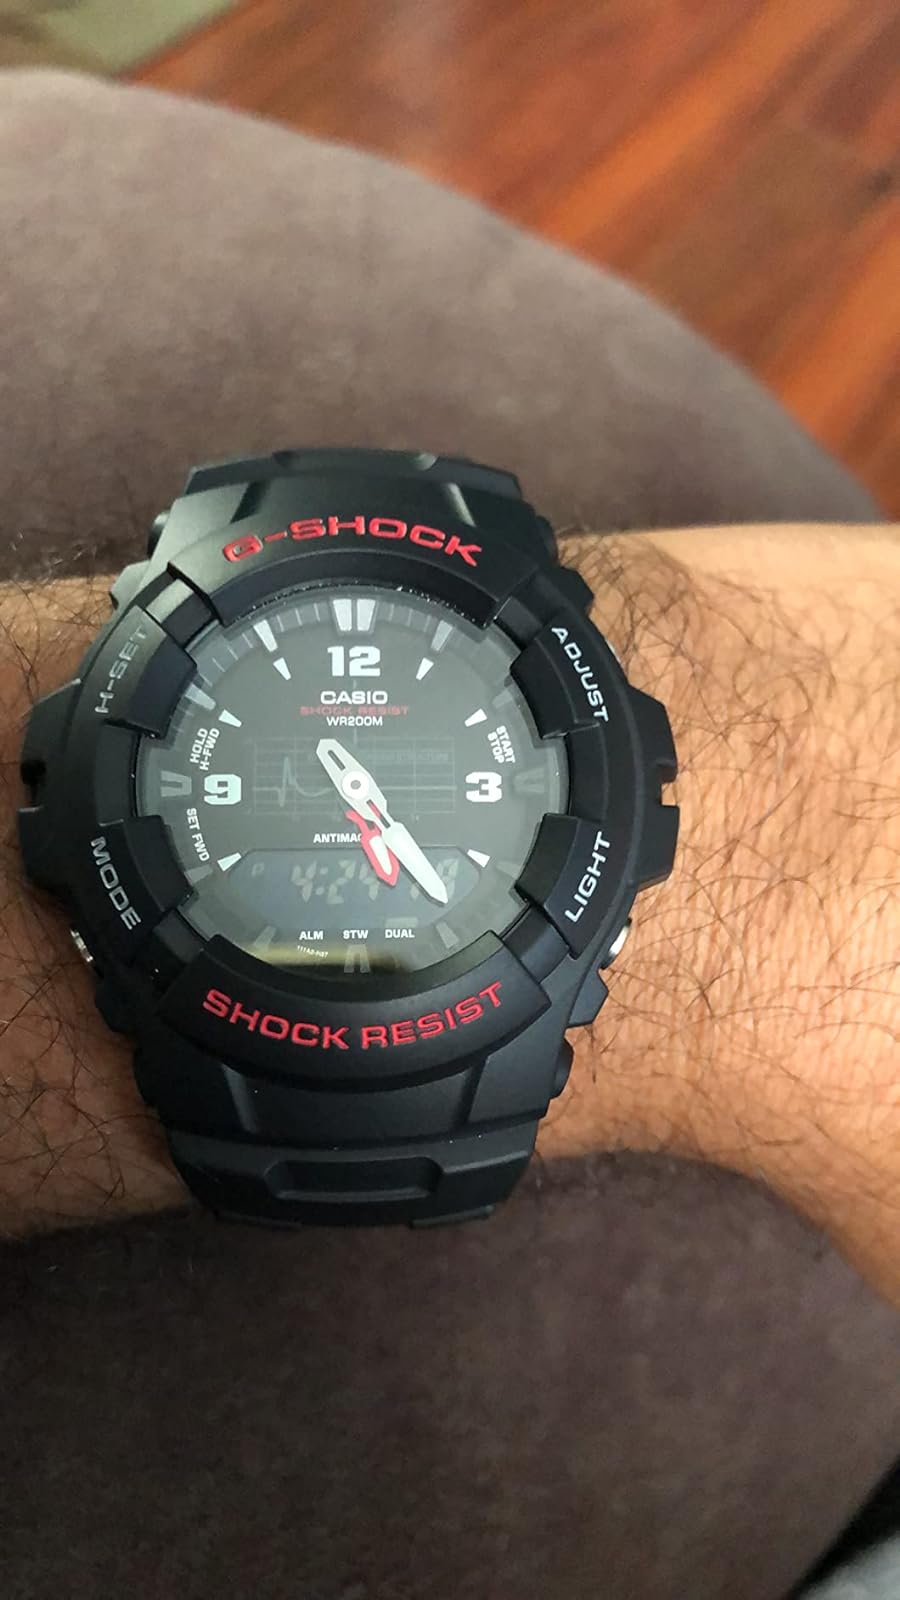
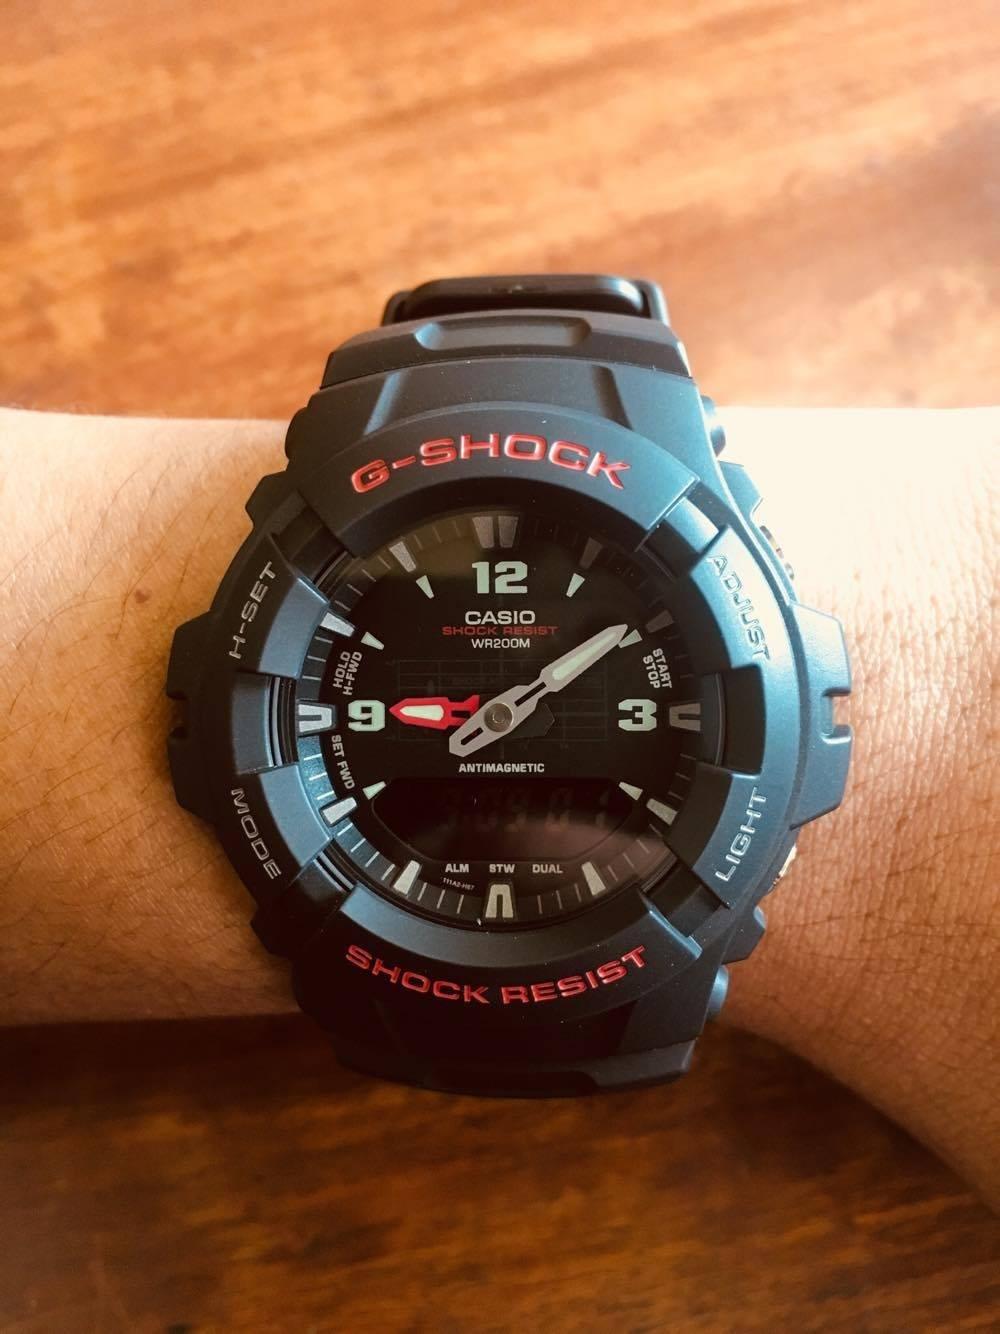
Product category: accessories_watch
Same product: yes